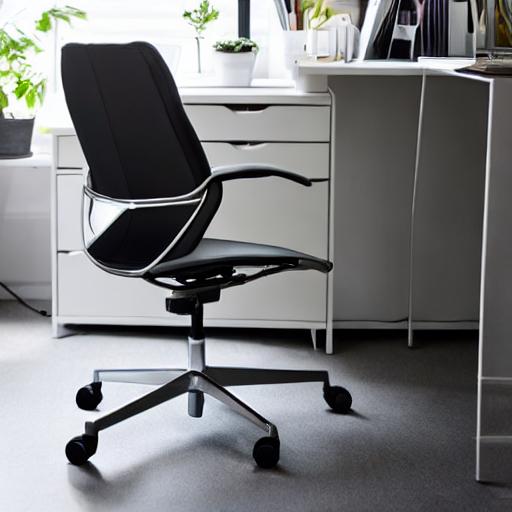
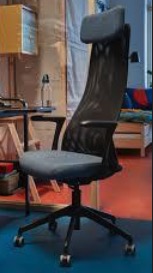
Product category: items_chair
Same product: no